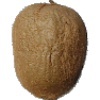
Label: kiwi